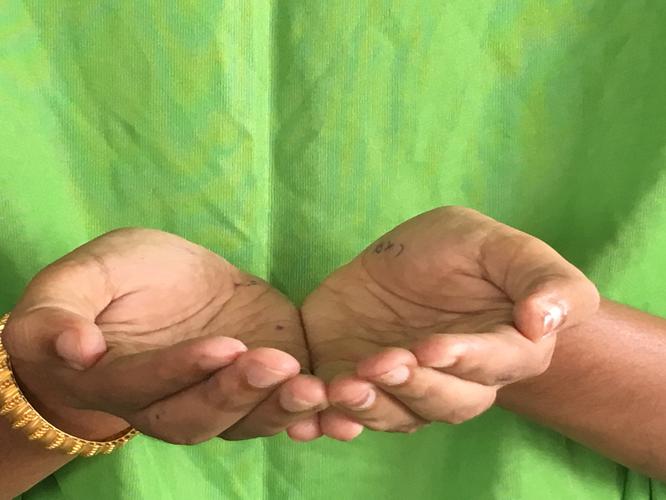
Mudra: Pushpaputa
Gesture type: double_hand